Fort Dix 38

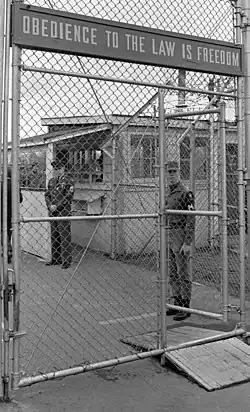
Fort Dix Stockade Entrance Sign 1969 - Obedience to the Law is Freedom. Photo by David Fenton

On June 5, 1969, during the height of the Vietnam War and the soldier and sailor resistance to it, 250 men rioted in the military stockade at U.S. Army post Fort Dix located near Trenton, New Jersey. The prisoners called it a rebellion and cited grievances including overcrowding, starvation, beatings, being chained to chairs, forced confessions and participation in an unjust war. One soldier said you can only treat us "like animals for so long", while another described "unbearable circumstances". The Army initially called it a "disturbance" caused by a small number of "instigators" and "troublemakers", but soon charged 38 soldiers with riot and inciting to riot. The antiwar movement, which had been increasingly recognizing and supporting resistance to the war within the military, quickly moved to defend the rebels/rioters and those the Army singled out for punishment. On June 18, the Army announced charges against 38 soldiers for "participating in a riot", "destruction of Government property, arson and conspiracy to riot." Soon the slogan "Free the Fort Dix 38" was heard in antiwar speeches, written about in underground newspapers and leaflets, and demonstrations were planned.